Battle of Marathon

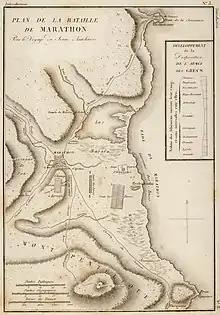
Plan of the Battle of Marathon, 1832

There are several explanations of the Greek success. Most scholars believe that the Greeks had better equipment and used superior tactics. According to Herodotus, the Greeks were better equipped. They did not use bronze upper body armour at this time, but that of leather or linen. The phalanx formation proved successful, because the hoplites had a long tradition in hand-to-hand combat, whereas the Persian soldiers were accustomed to a very different kind of conflict. At Marathon, the Athenians thinned their centre in order to make their army equal in length to the Persian army, not as a result of a tactical planning. It seems that the Persian centre tried to return, realizing that their wings had broken, and was caught in the flanks by the victorious Greek wings. Lazenby (1993) believes that the ultimate reason for the Greek success was the courage the Greeks displayed: